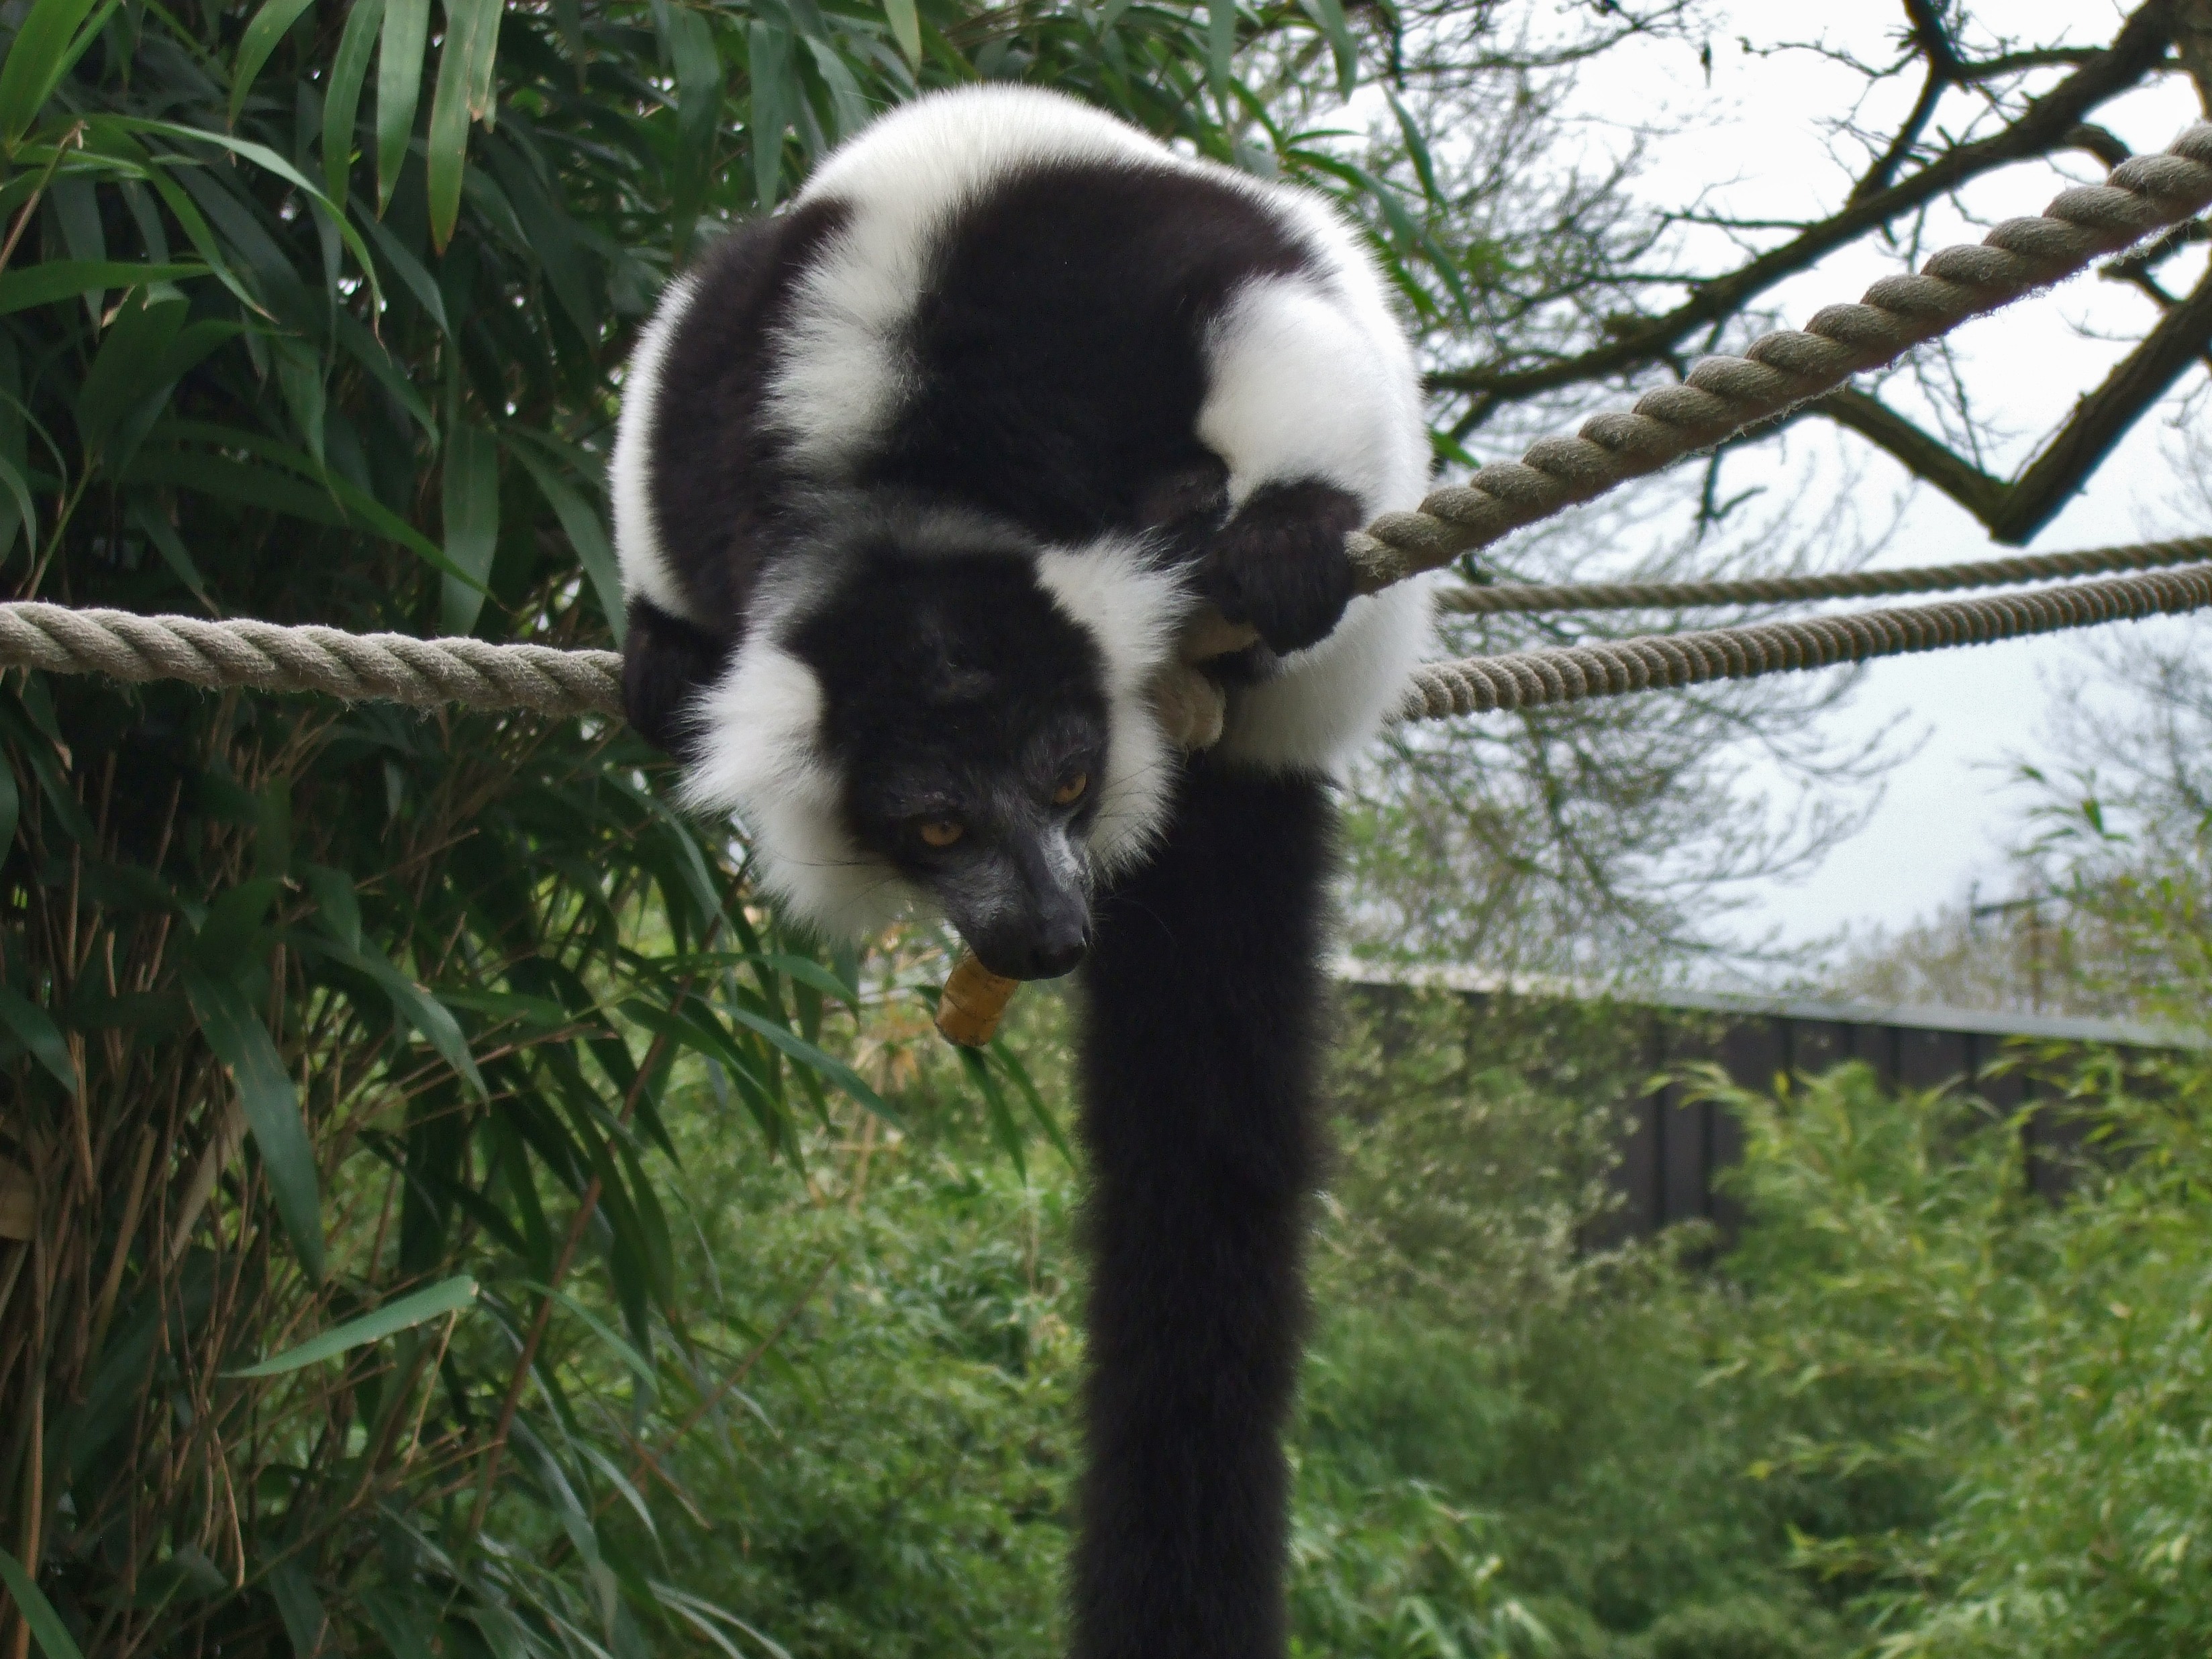
nature, black and white, dog, zoo, mammal, vertebrate, lemur, vari, prosimian, dog like mammal, dog breed group